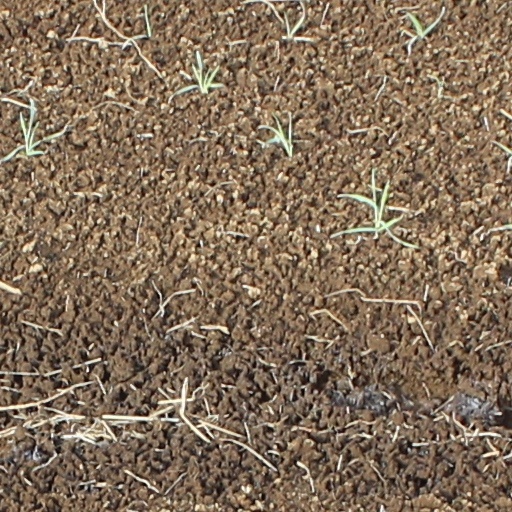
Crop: wheat